Ludlow Street Jail

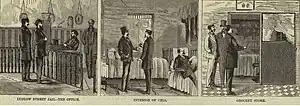
Scenes inside Ludlow Street Jail

The Ludlow Street Jail was New York City's Federal prison, located on Ludlow Street and Broome Street in Manhattan. Some prisoners, such as soldiers, were held there temporarily awaiting extradition to other jurisdictions, but most of the inmates were debtors imprisoned by their creditors. Seward Park Campus now sits on the site of the jail.